Javiera Toro

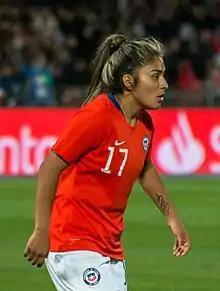
Toro with Chile in 2019

Javiera Paz Toro Ibarra (born 22 April 1998) is a Chilean professional footballer who plays as a defender for Spanish club Alhama ElPozo and the Chile women's national team.